Wenzel Jaksch

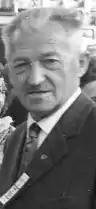
Wenzel Jaksch in 1963

Wenzel Jaksch (25 September 1896 – 27 November 1966) was a Sudeten German Social Democrat politician and the president of the Federation of Expellees in 1964 to 1966.